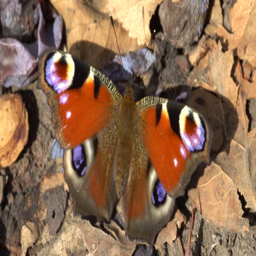
person under the plum tree